Byzantine–Ottoman wars

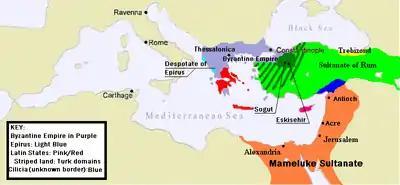
Byzantine Empire at the time of Andronikos III's assumption of power

After these defeats, Andronikos was in no position to send substantial forces. In 1320, Andronikos II's grandson, Andronikos III, was disinherited following the death of his father, Michael IX, the Emperor's son and heir apparent. The following year, Andronikos III retaliated by marching on Constantinople and was given Thrace as an appanage. He kept on pressing for his inheritance and, in 1322, was made co-emperor. This culminated in the Byzantine civil war of 1321–1328, in which Serbia backed Andronikos II and the Bulgarians backed his grandson. Eventually Andronikos III emerged triumphant on May 23, 1328. As Andronikos III consolidated his hold on Byzantium, the Ottomans succeeded in taking Bursa from the Byzantines in 1326.